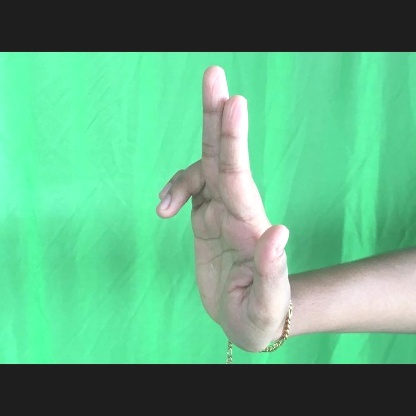
Mudra: Ardhapathaka